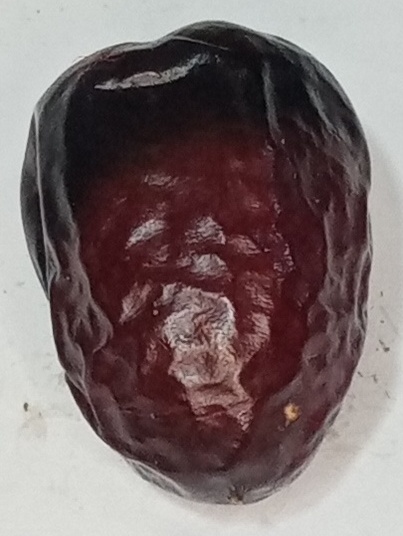
Variety: kupro
Size: large
Grade: grade-3